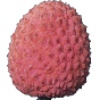
Label: Lychee 1